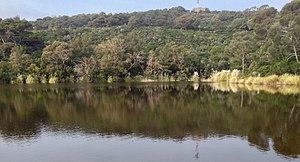
L’île du Levant est la fraction la plus orientale de la commune française d’Hyères, commune du département du Var en région Provence-Alpes-Côte d'Azur. Cette île méditerranéenne, la plus orientale de l'archipel des îles d'Hyères, fait face au massif des Maures au large des communes de Bormes-les-Mimosas et du Lavandou, d'où la majorité des dessertes est assurée.